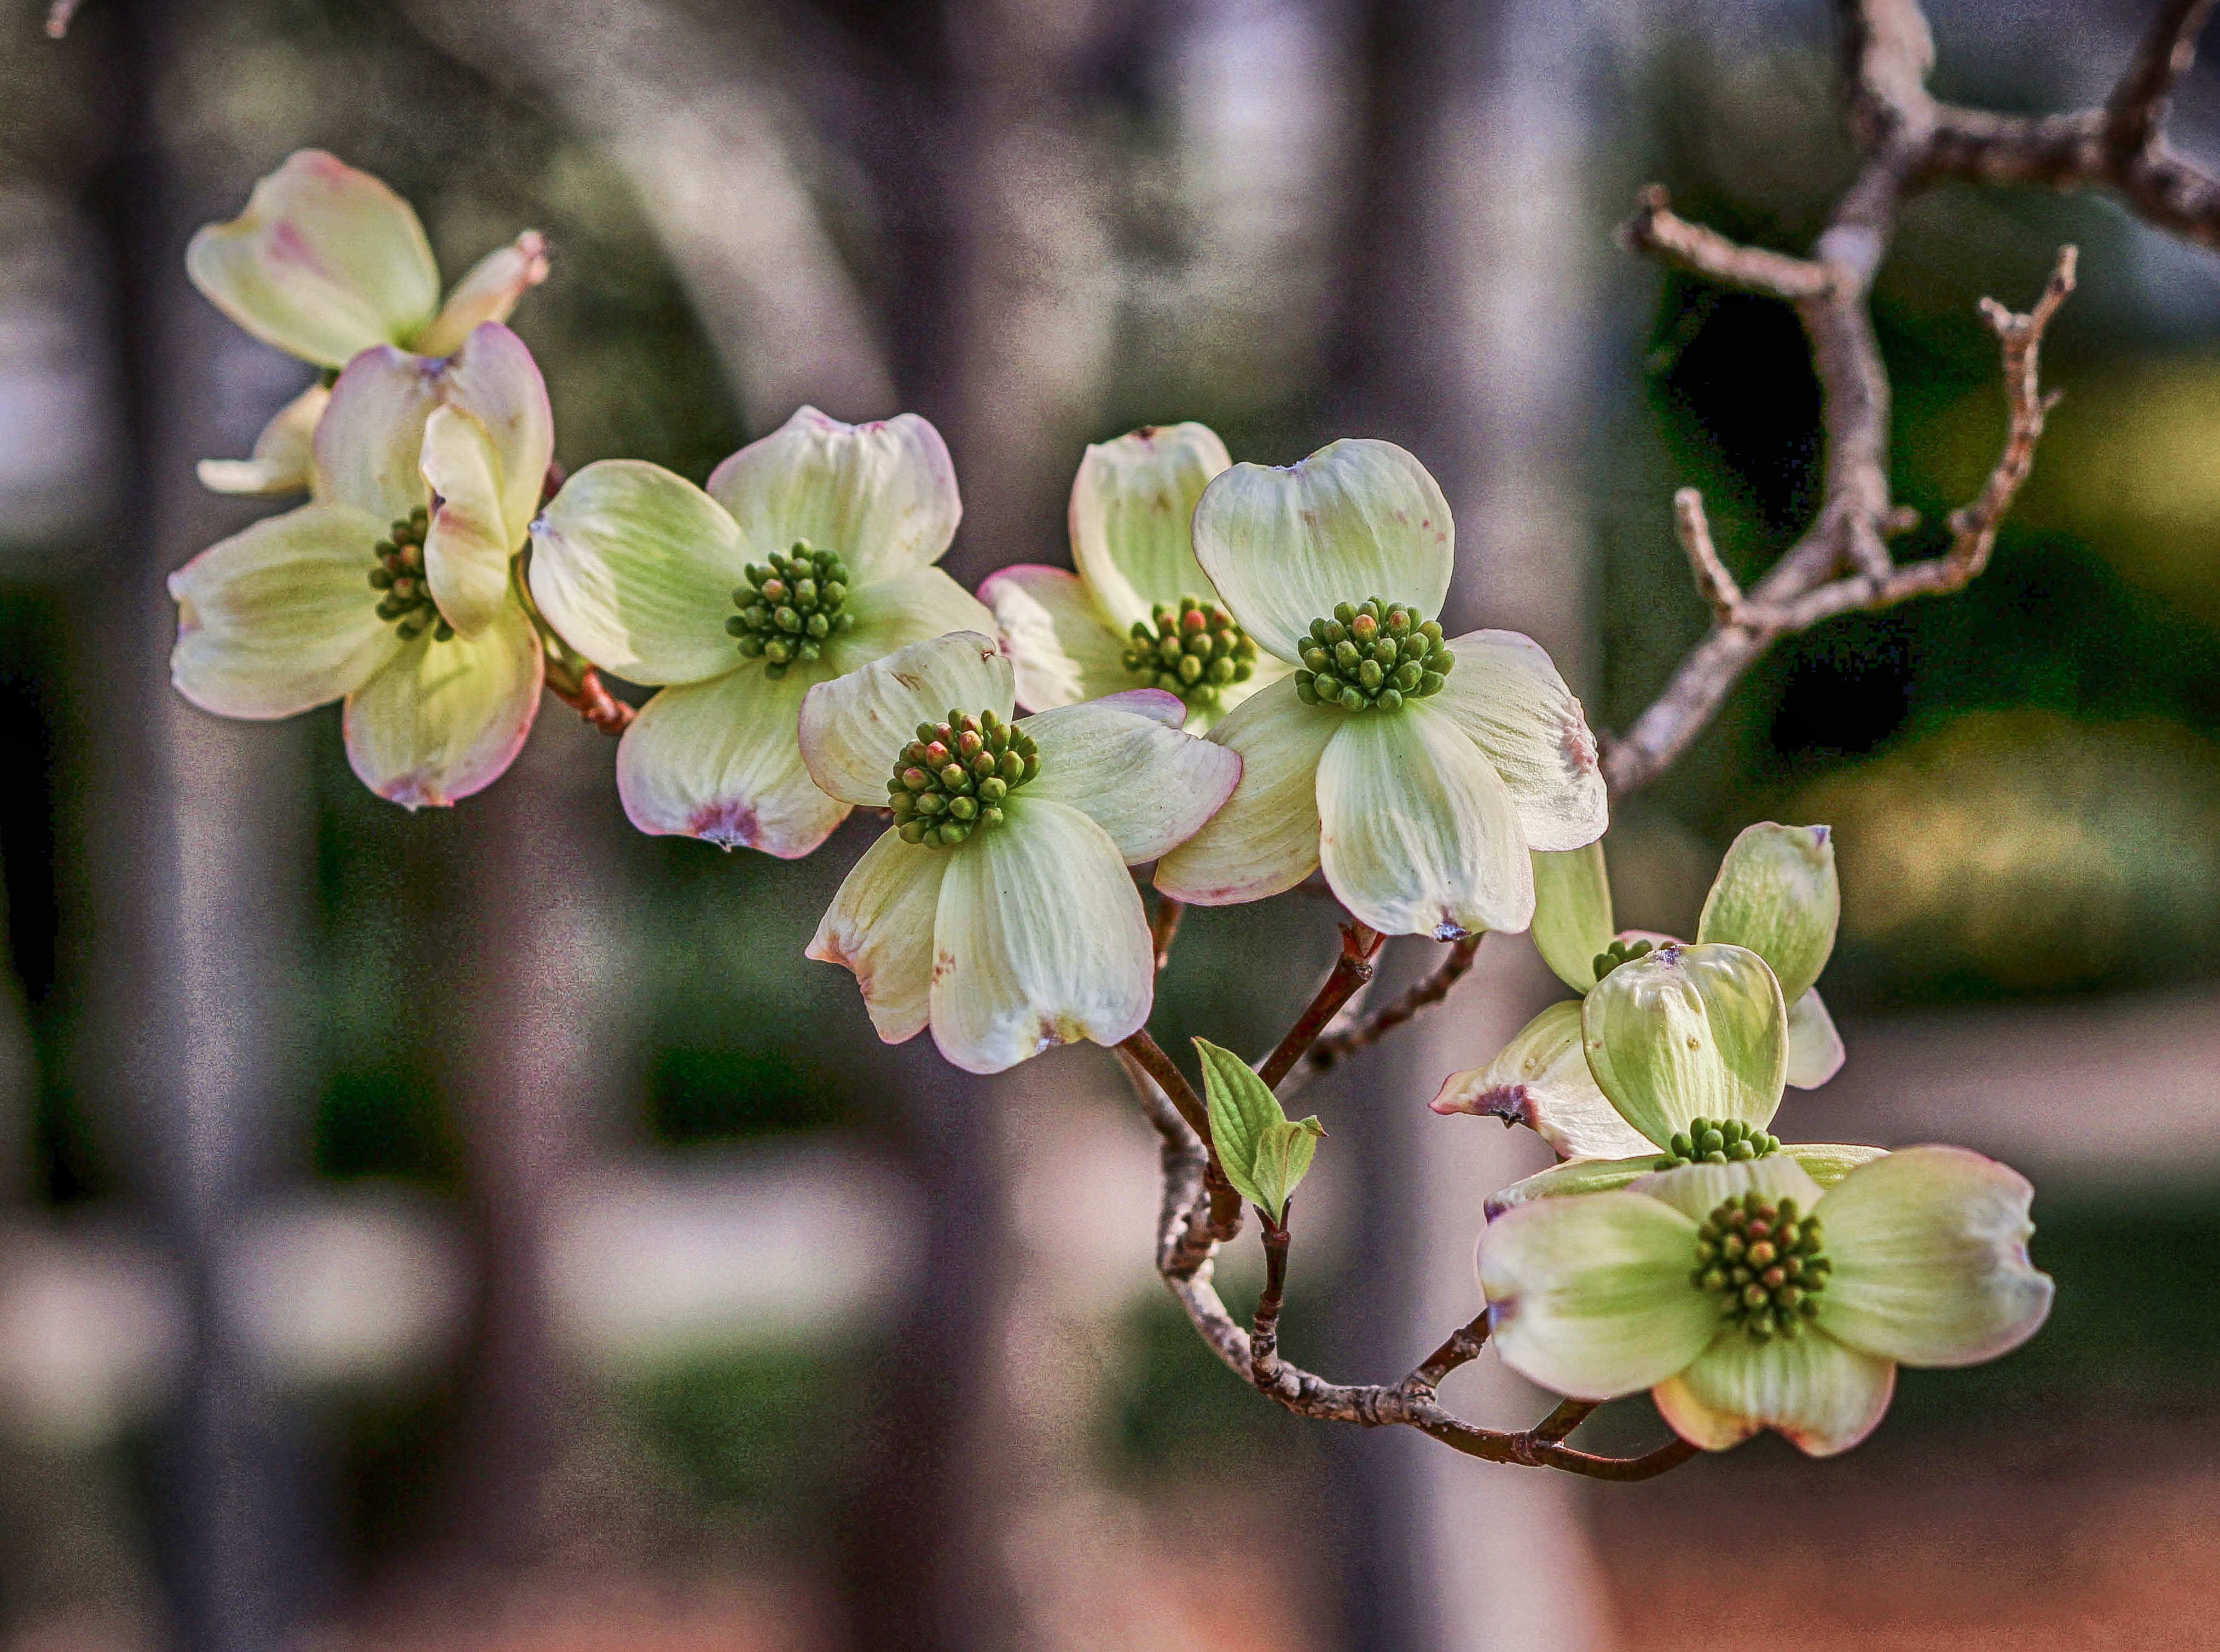
landscape, nature, branch, blossom, growth, plant, white, leaf, flower, petal, floral, food, spring, green, produce, fresh, botany, blooming, flora, season, botanical, wildflower, close up, leaves, gardening, dogwood, elegant, bud, floristry, macro photography, flowering plant, plant stem, land plant, cornus florida